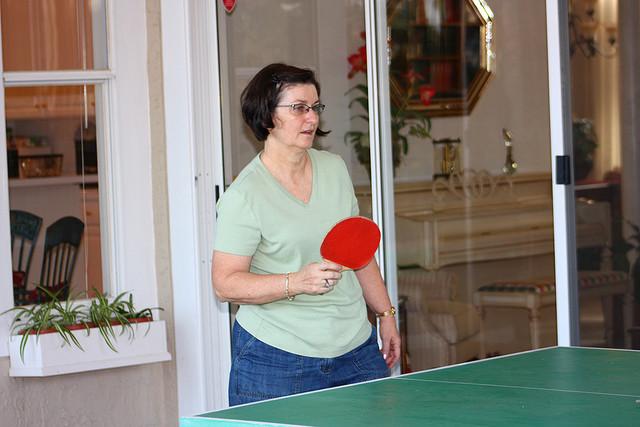
A woman holding a ping pong paddle by a table.